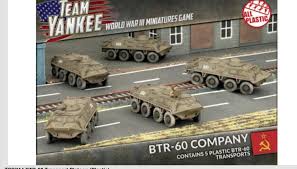
Label: BTR